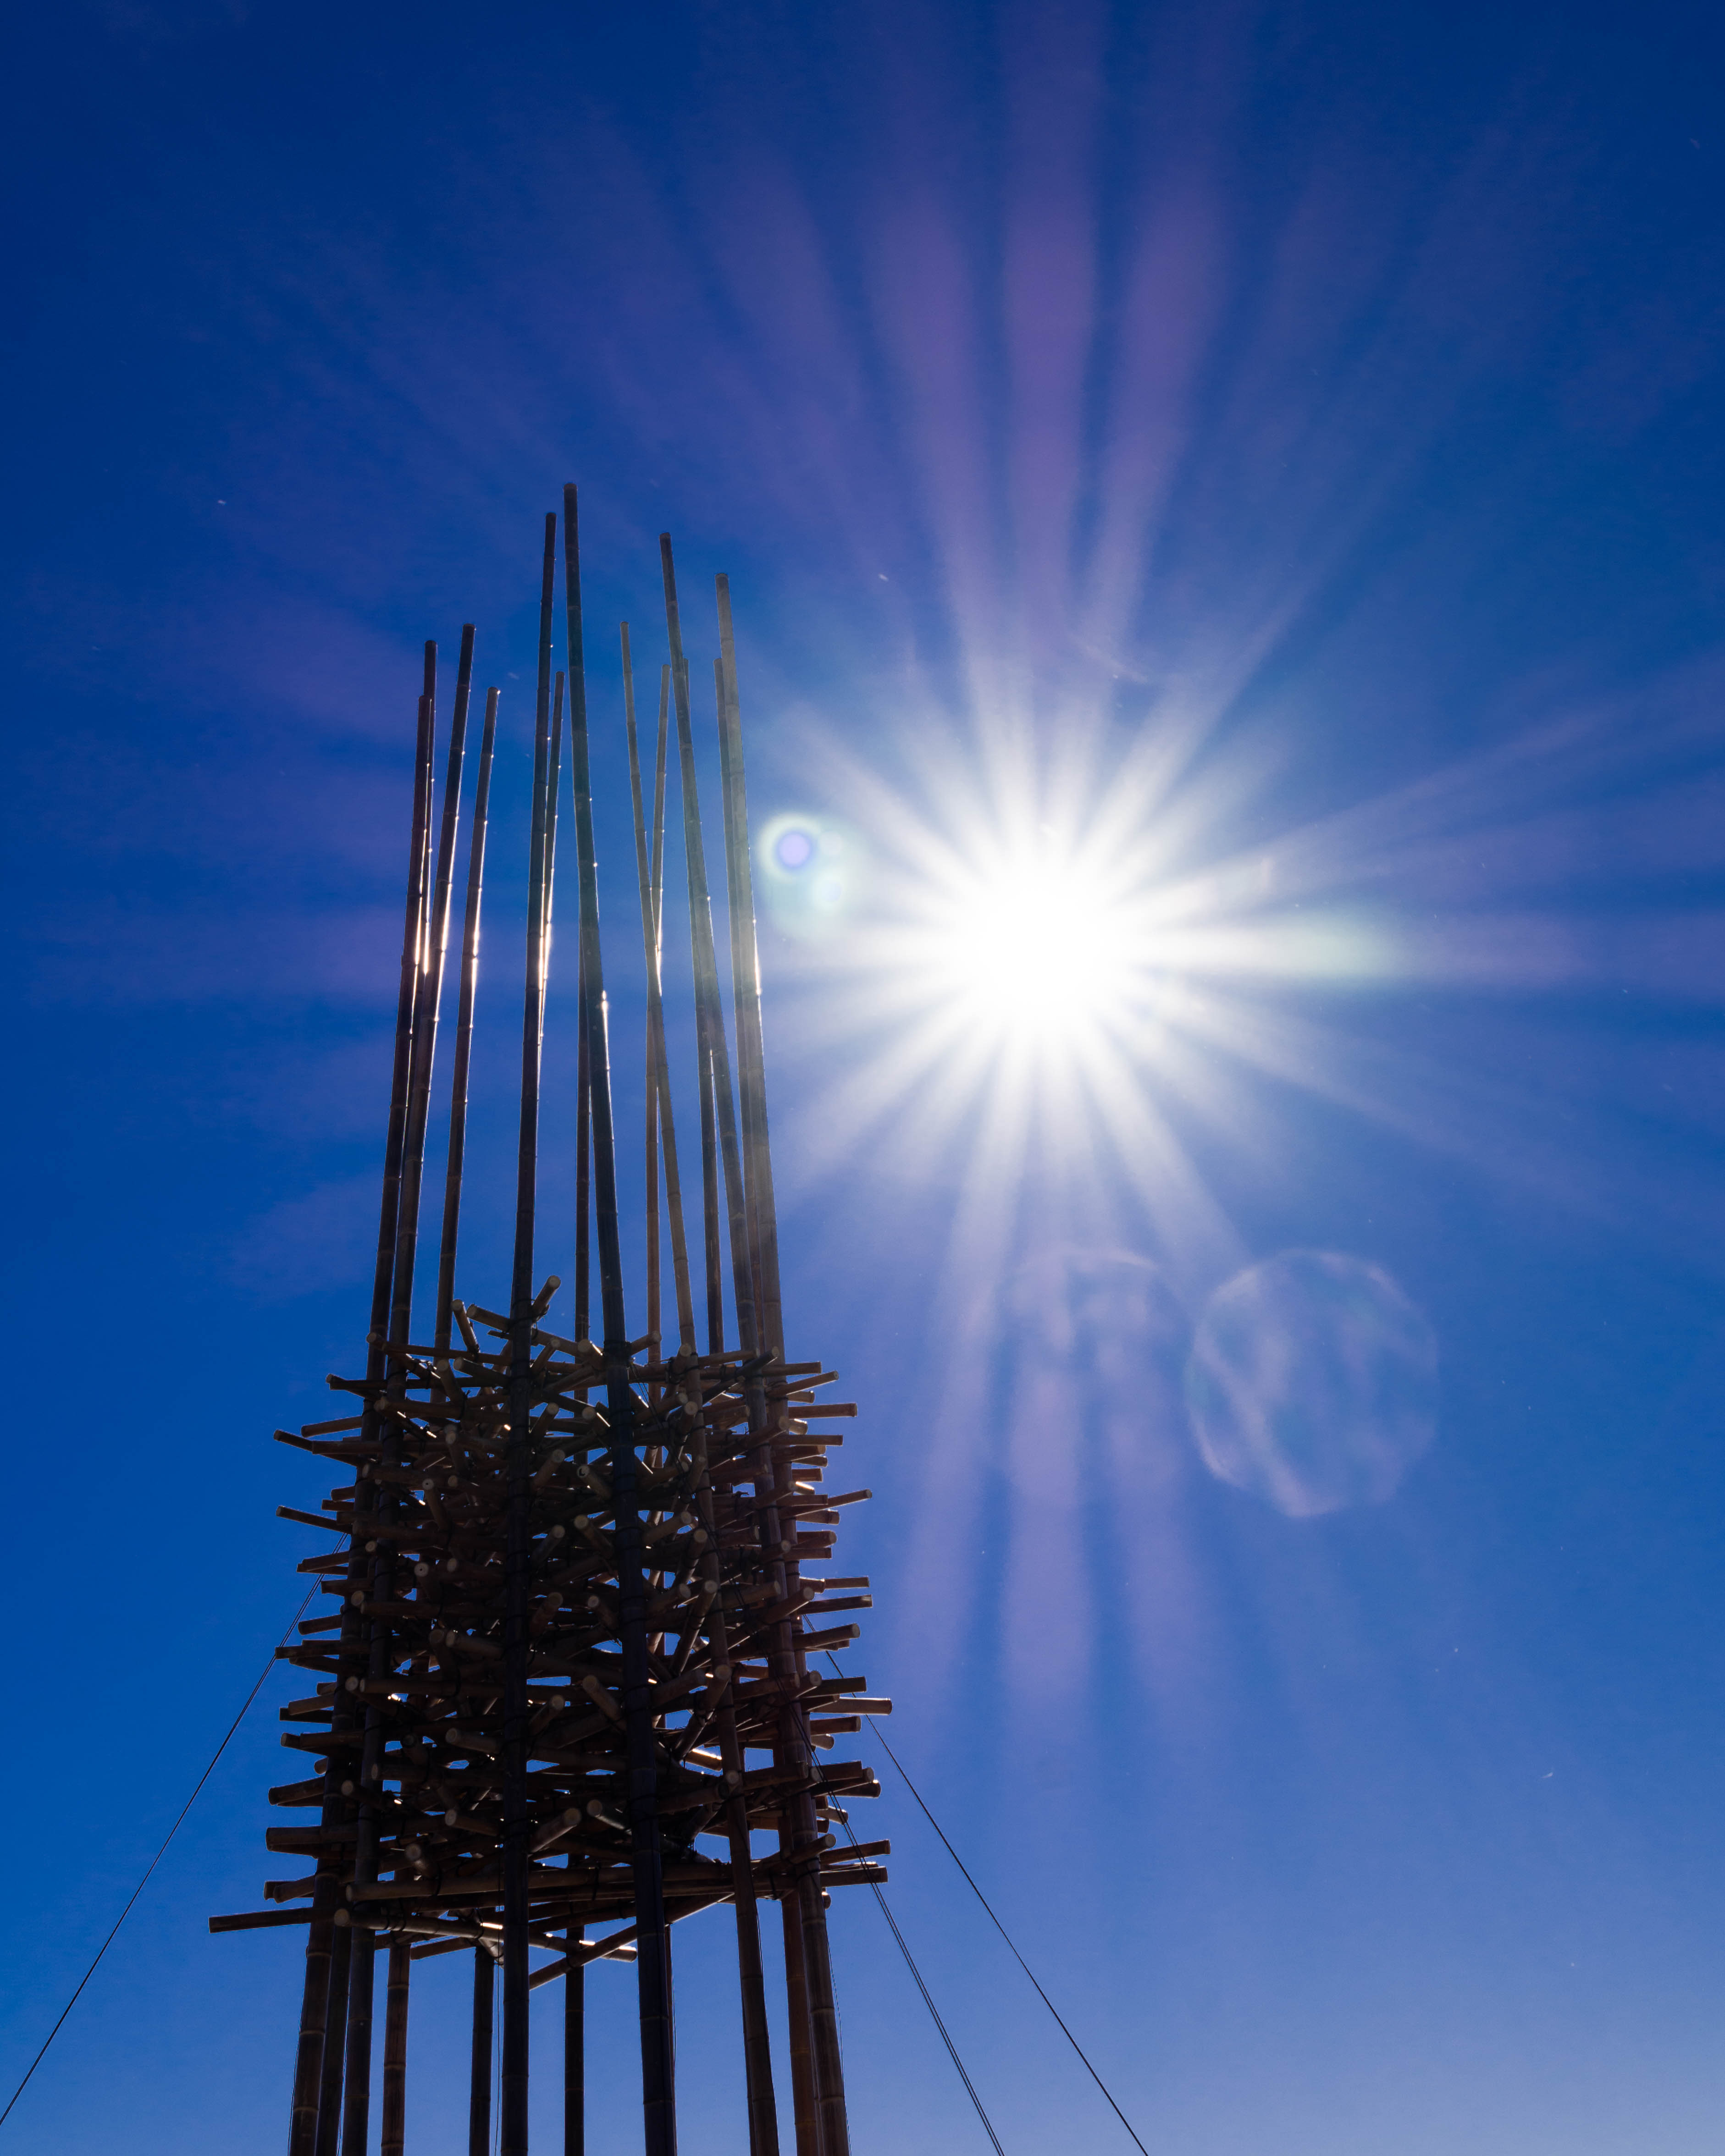
light, cloud, sky, sunlight, line, reflection, mast, sydney, blue, nikon, electricity, australia, nsw, shy, bondi, sculpturesbythesea